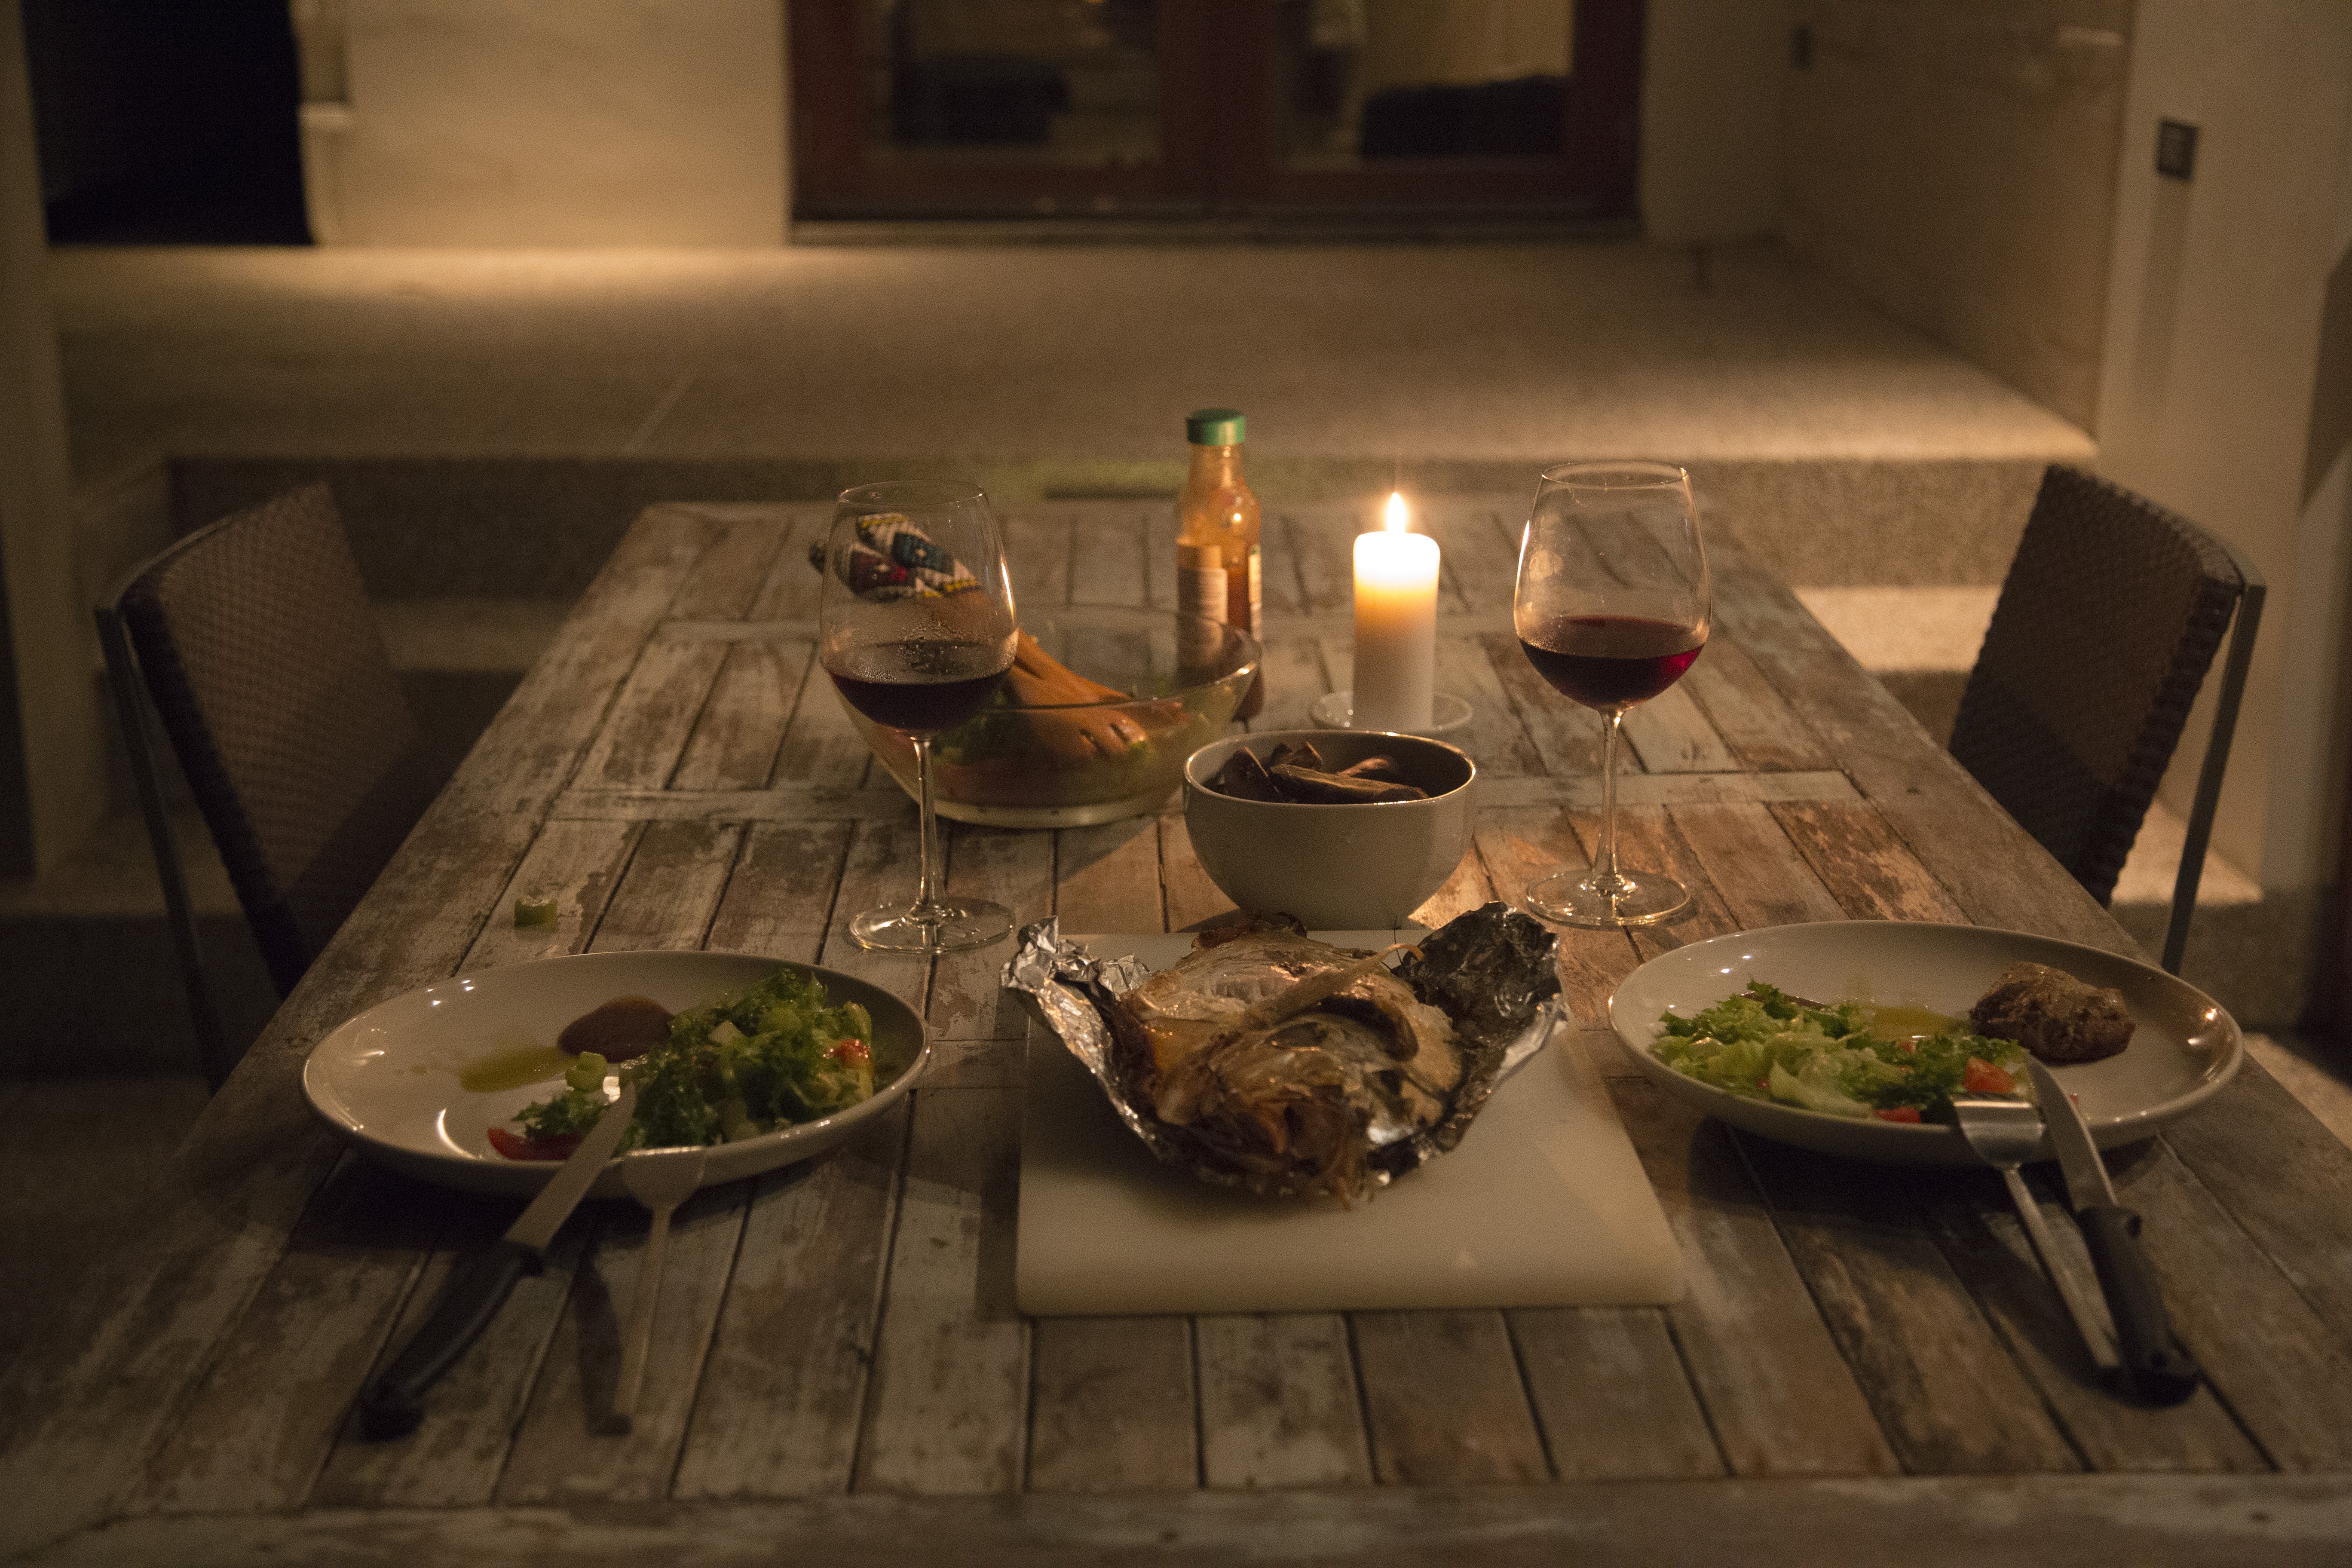
table, light, wood, wine, night, floor, restaurant, home, celebration, evening, dish, meal, food, holiday, plate, kitchen, romantic, room, together, candle, lunch, delicious, countertop, interior design, eating, design, dinner, event, setting